Cardiomyopathy

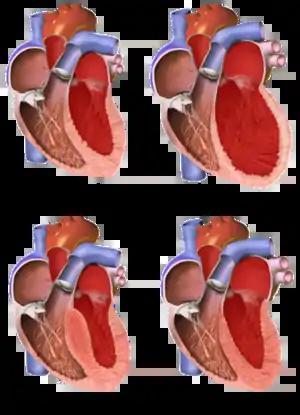
Structural categories of cardiomyopathy

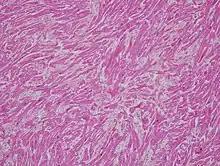
Stained microscopic section of heart muscle in hypertrophic cardiomyopathy

Treatment may include suggestion of lifestyle changes to better manage the condition. Treatment depends on the type of cardiomyopathy and condition of disease, but may include medication (conservative treatment) or iatrogenic/implanted pacemakers for slow heart rates, defibrillators for those prone to fatal heart rhythms, ventricular assist devices (VADs) for severe heart failure, or catheter ablation for recurring dysrhythmias that cannot be eliminated by medication or mechanical cardioversion. The goal of treatment is often symptom relief, and some patients may eventually require a heart transplant.